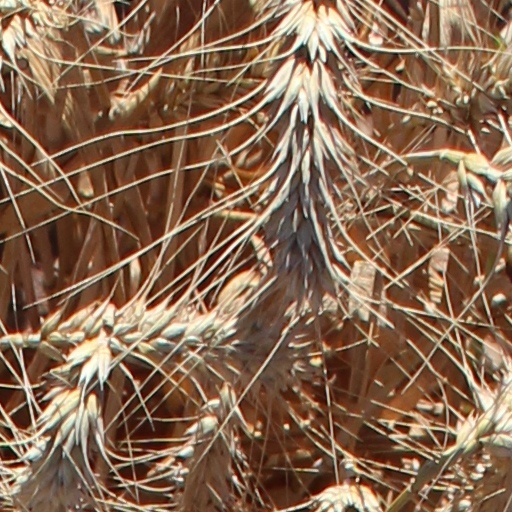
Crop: wheat